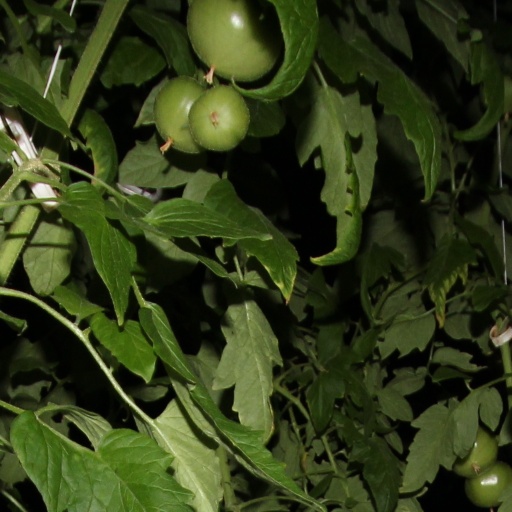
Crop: tomato